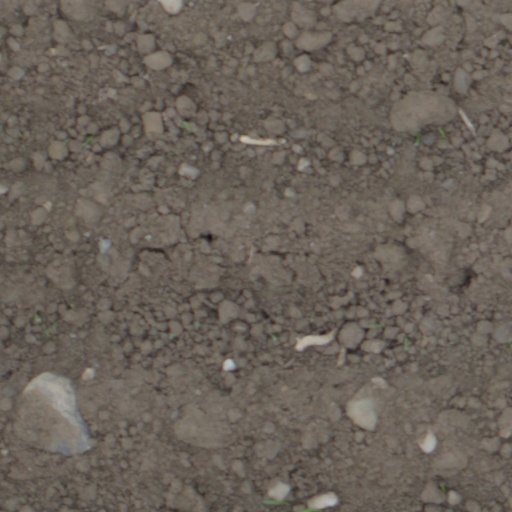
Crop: wheat